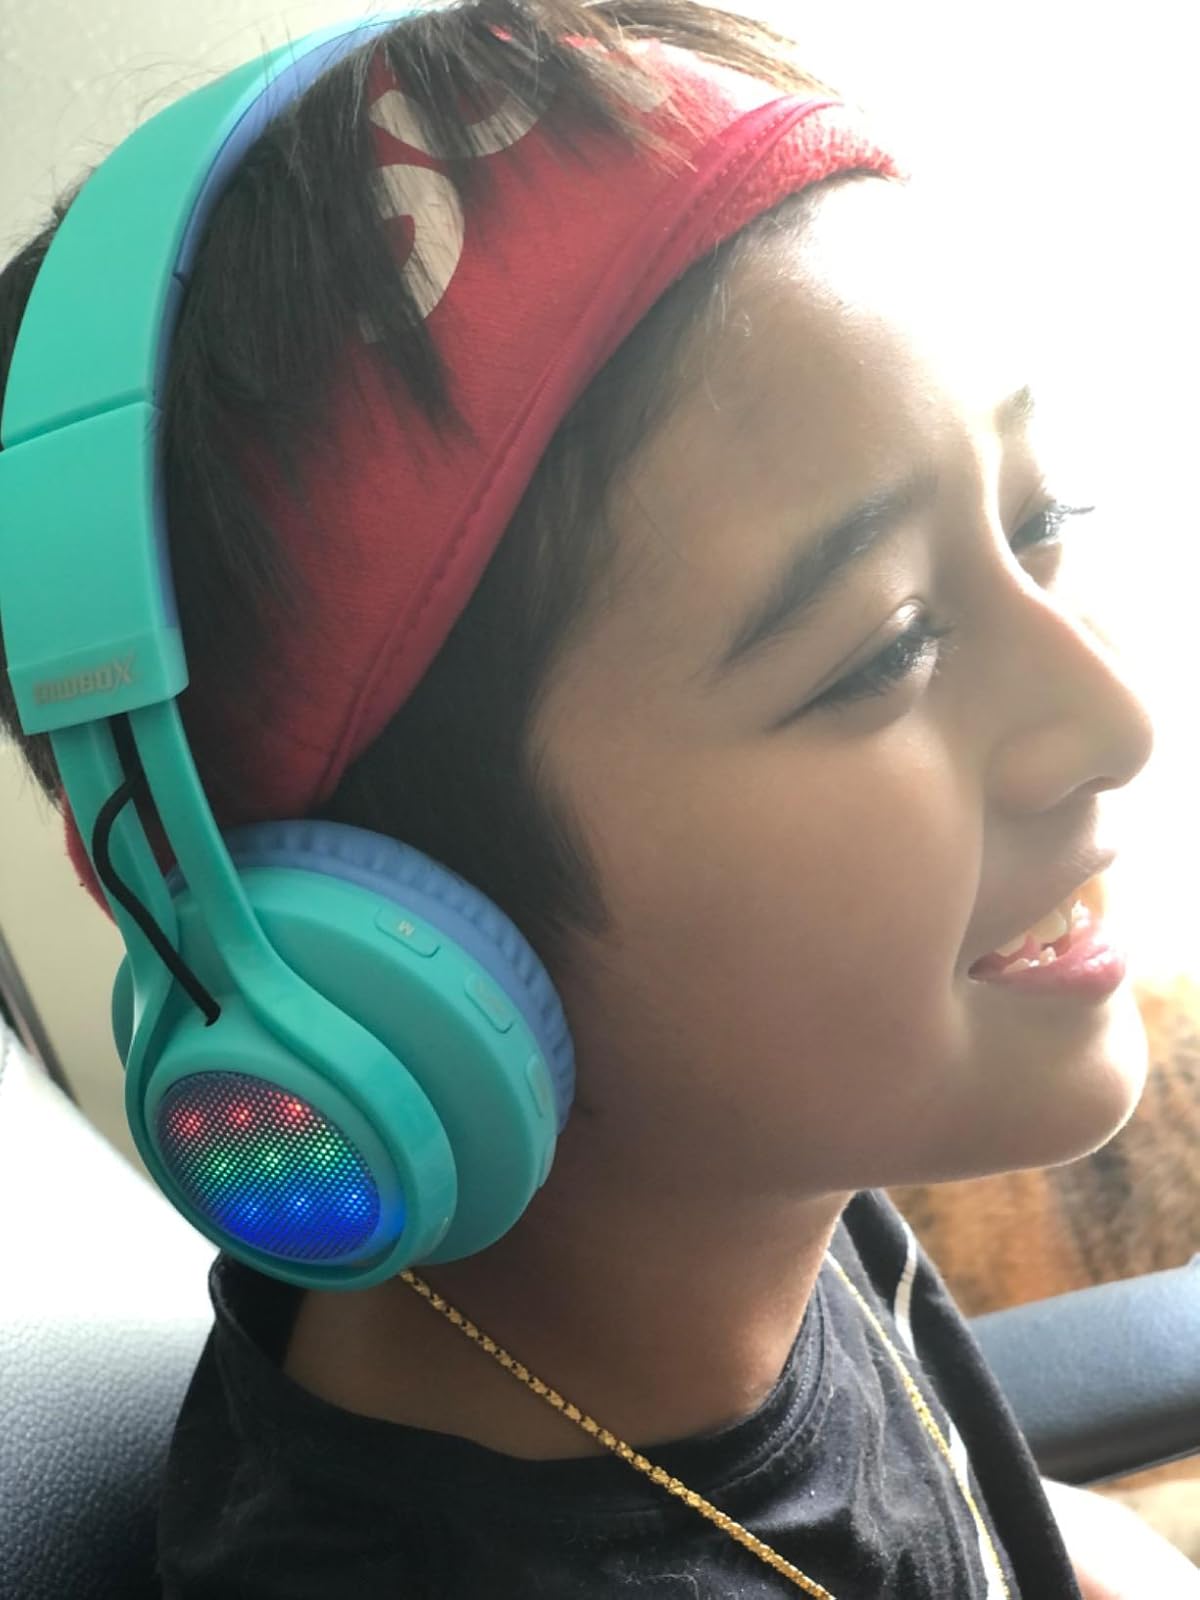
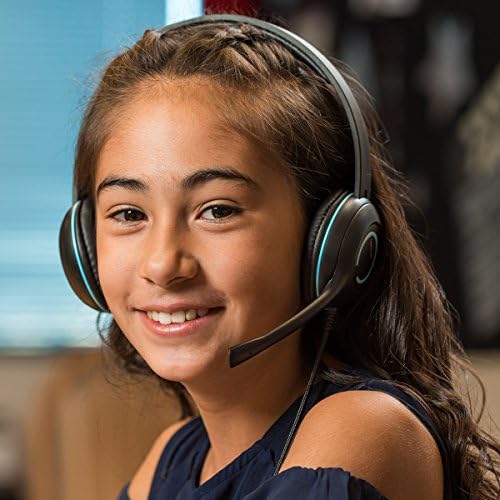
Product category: headphones
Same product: no